M1857 12-pounder Napoleon

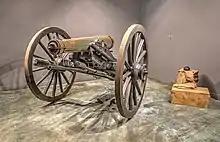
Model 1857 12-pounder Napoleon at National Civil War Naval Museum

The Model 1857 bronze 12-pounder Napoleon gun barrel was from the muzzle to the end of the knob and weighed . The diameter of the bore (caliber) was and the bore length was . With a gunpowder charge it was capable of firing solid shot at 5° elevation and spherical case (shrapnel) shot at 3°45' elevation. With a gunpowder charge it was capable of firing common shell at 3°45' elevation. The cannon fired a round shot of diameter. The spherical case shot weighed and released 78 musket balls when it burst. The canister round weighed and contained 27 iron balls that were in diameter or slightly smaller. Canister shot was packed in four tiers within the canister round. When fired, canister was effective up to a distance of .